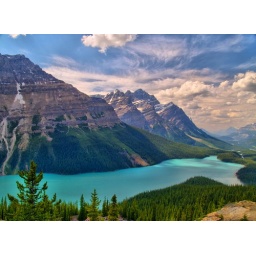
The beautiful blue of Peyto Lake and late day clouds roll in